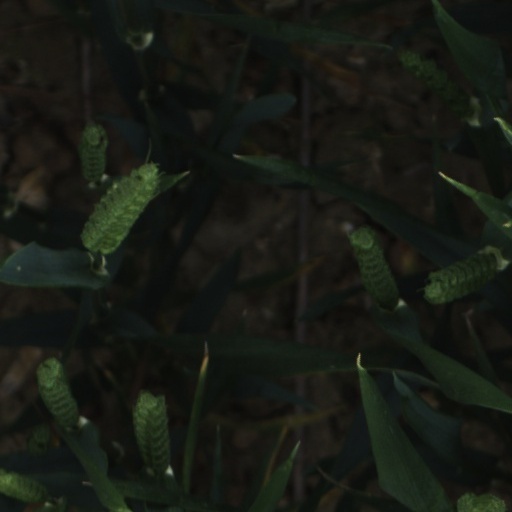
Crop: wheat